John L. Rapier

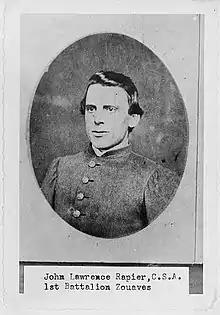
John L. Rapier while in the 1st Battalion Zouaves

John Lawrence Rapier (June 15, 1842 – May 7, 1905) was an American Civil War soldier and businessman. A native of Mobile, Alabama, he saw action as a sergeant major in the Seven Days Battles, and later became a second lieutenant in the Confederate States Marine Corps. He was captured at Fort Gaines, Mobile Bay, Alabama, August 5, 1864, and paroled at Nanna Hubba Bluff, Alabama, May 10, 1865.